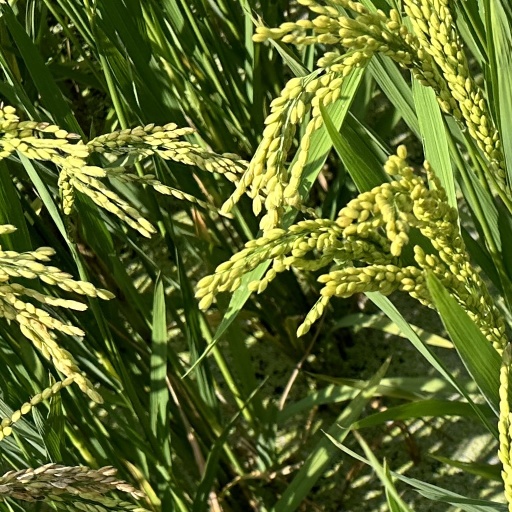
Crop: rice